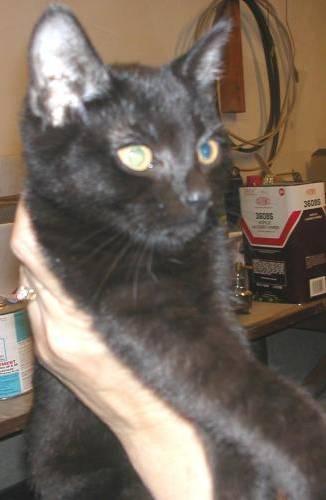
cat